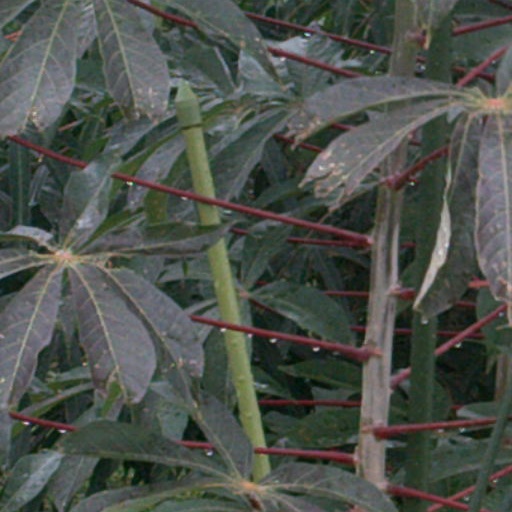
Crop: cassava